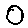
Label: 0